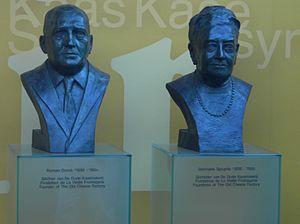
Passendale est une marque commerciale apposée sur un fromage industriel belge à pâte pressée demi-cuite, mi-dur, à texture aérée de petits trous et à saveur caractéristique. Il est souvent utilisé en France en substitut du fromage de Tilsit, plus difficile à se procurer, et qui a une texture et un goût assez voisins. Il est fabriqué dans la localité du même nom, près de Zonnebeke. Il est fabriqué par la fromagerie fondée en 1932 par la famille Donck-Spruytte, aujourd'hui propriété du groupe Savencia Fromage & Dairy.